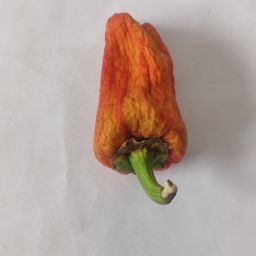
Crop: Bell Pepper
Quality: Dried